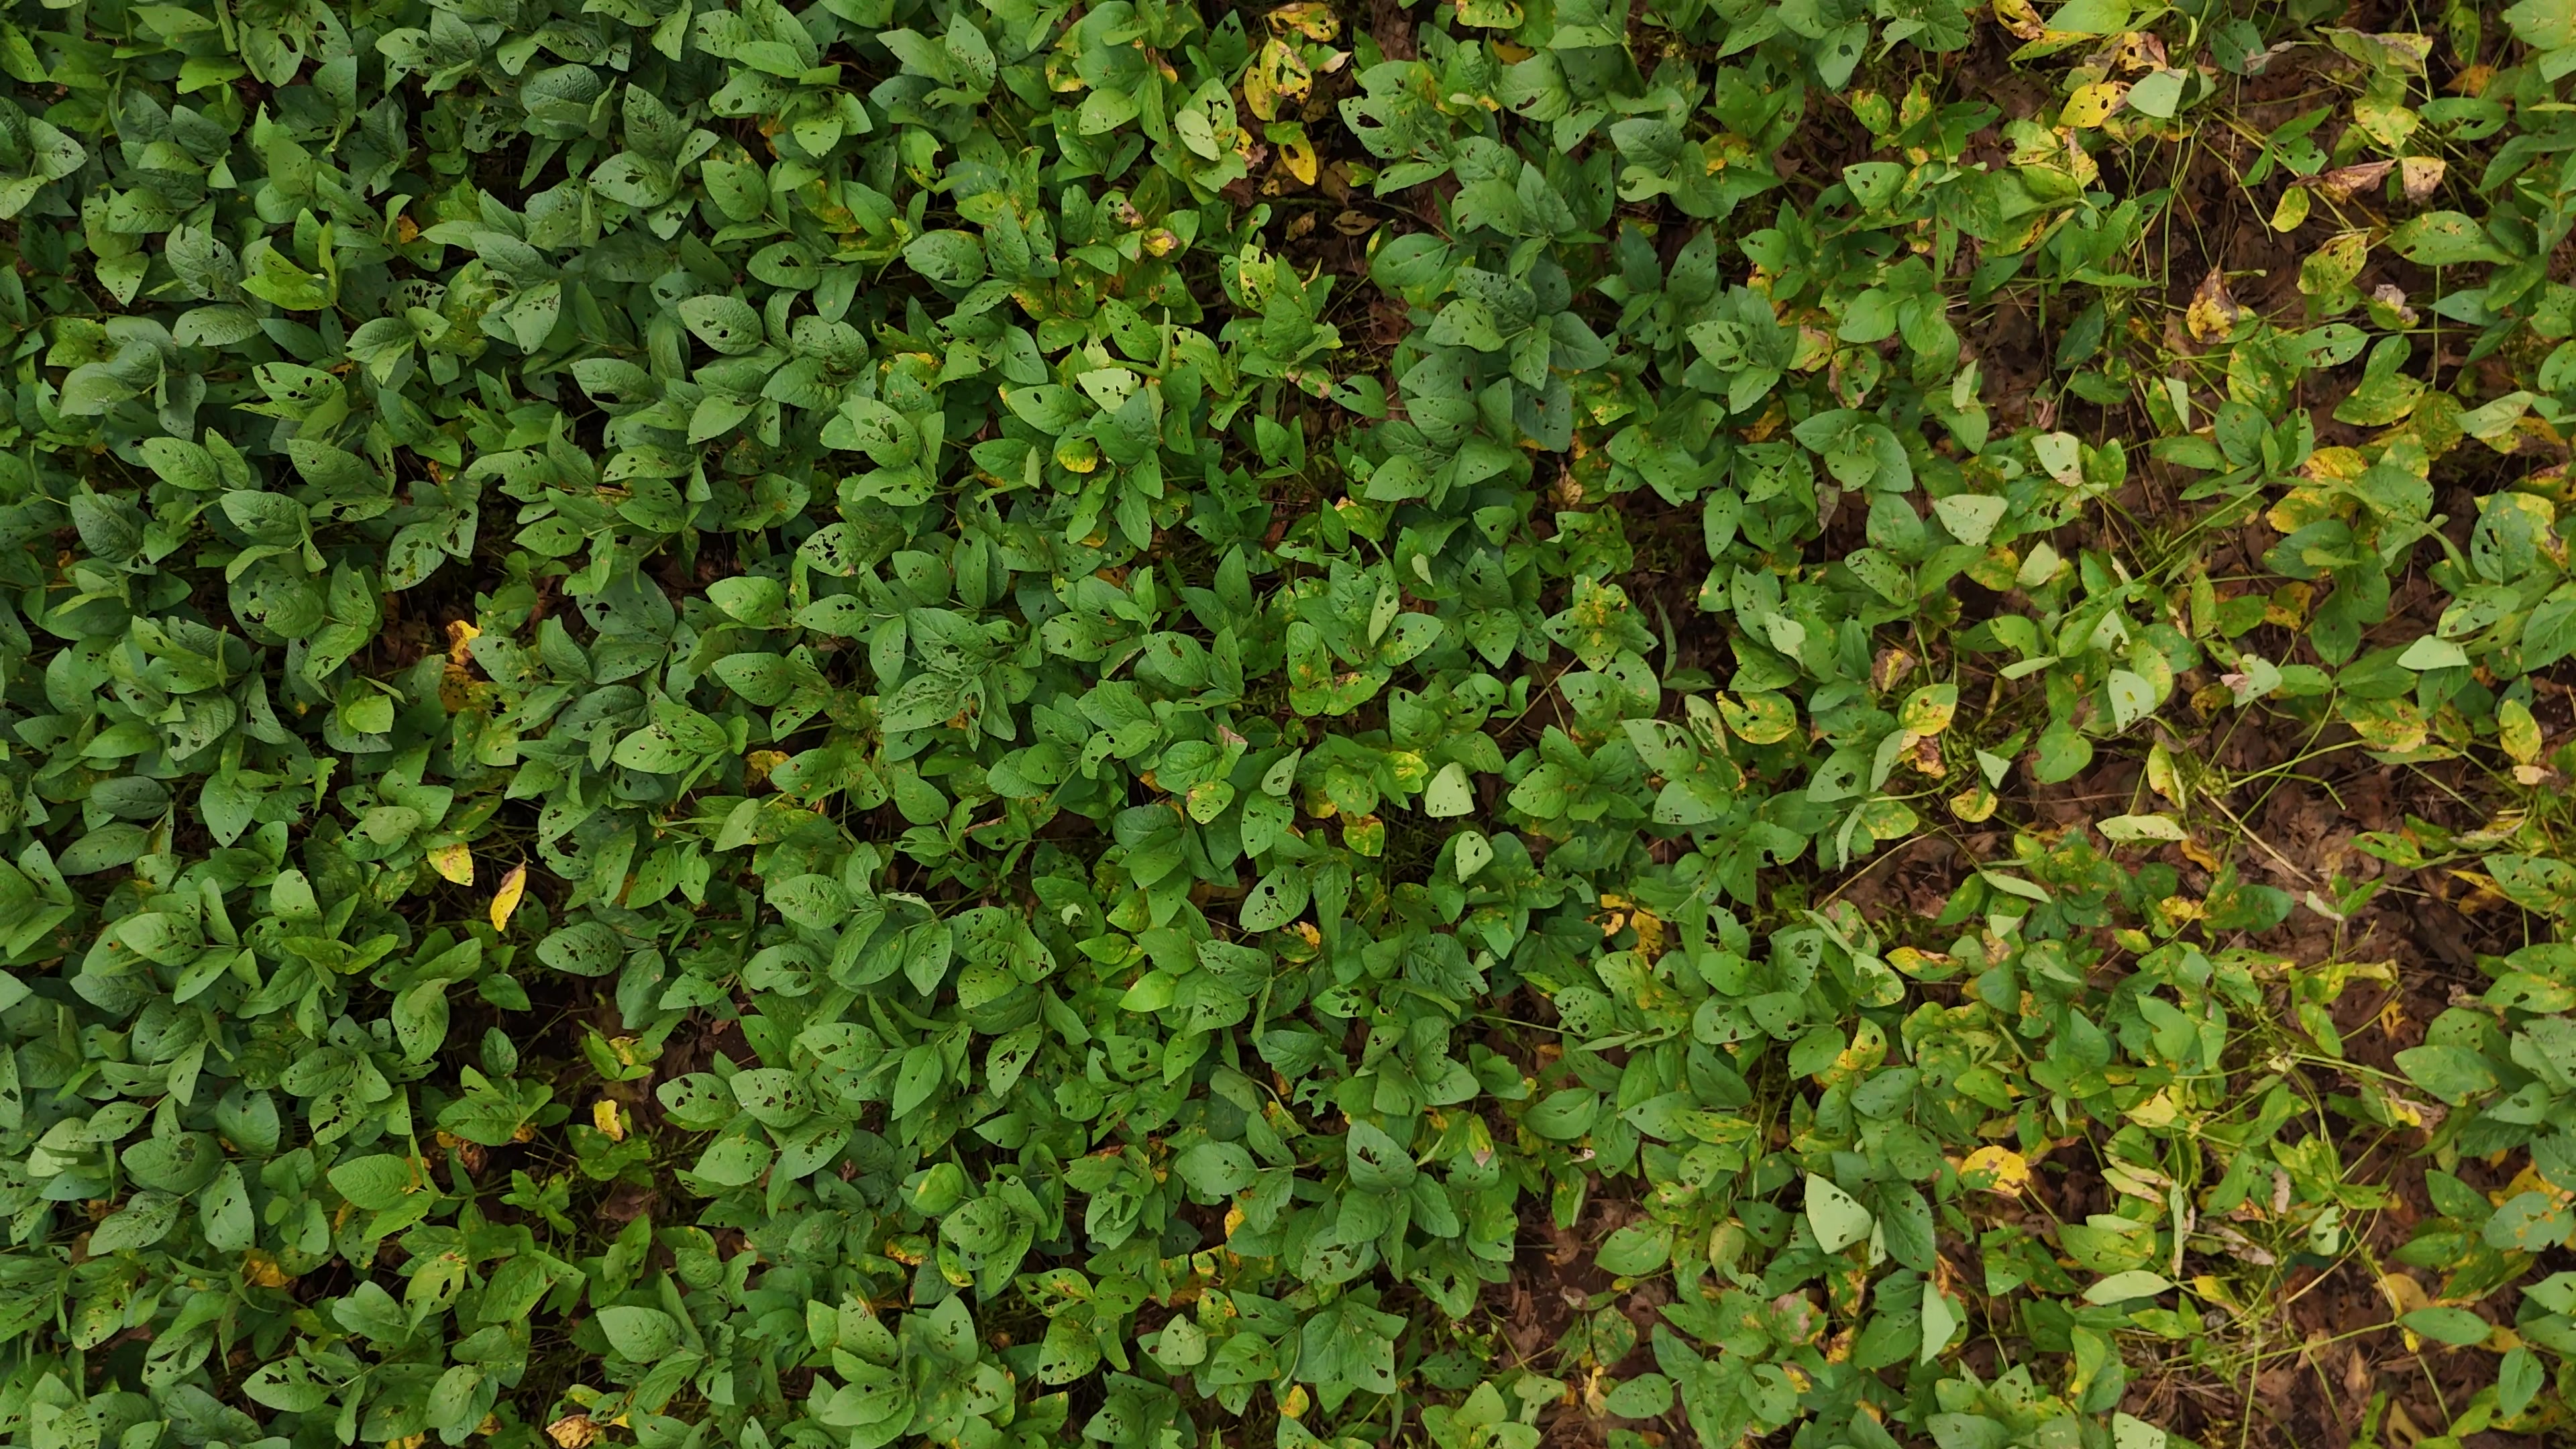
Label: Rust